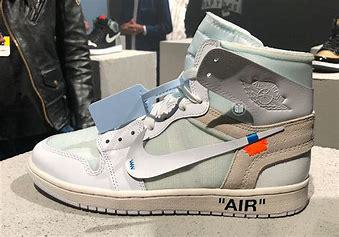
Brand: Jordan
Model: Off-White